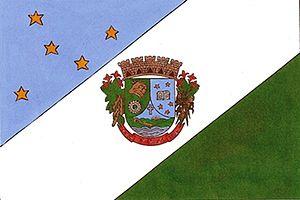
Colinas est une municipalité de l'État de Rio Grande do Sul, au Brésil.